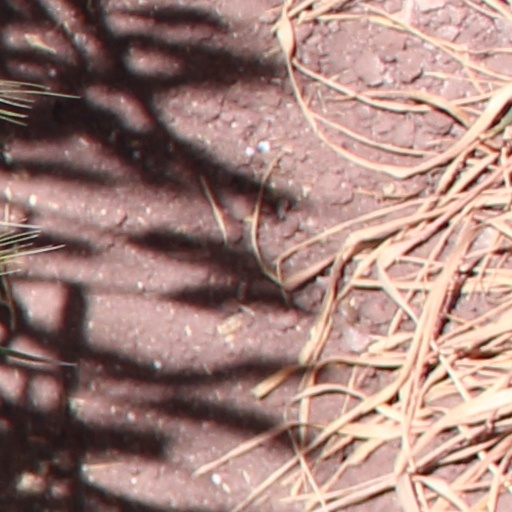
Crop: wheat